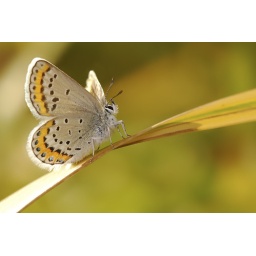
This female Melissa blue was soaking up the October sun. A rare sight here in Alberta, Canada.